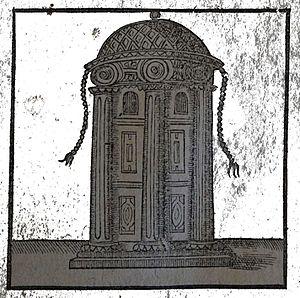
Le Temple de Cérès, Liber et Libera d'après un extrait du livre «
Le forum Boarium est l'un des plus anciens forums romains.
Le temple de Cérès, Liber et Libera est un temple de la Rome antique dédié à la triade formée par Cérès, Liber Pater et Libera.